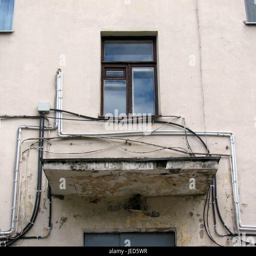
wires on the facade of a house